Russian folk dance

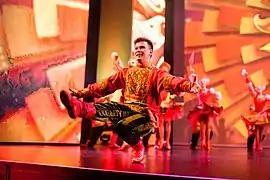

Costumes for concert dance are beautifully designed with great detail. Typically, the clothing for the dances is based on specific events, such as holidays, and varies between these events. Women wear holiday headdresses, embroidered shirts, belts, and ornamented aprons. Men wear shirts, a belt, narrow trousers, and high red boots. The color red is incorporated into many of the costumes because it is associated with beauty in Russian tradition. In Russian dances, women and girls often carry a pocket square with them. Girls and women often wear the traditional Russian headdress kokoshnik during performances.